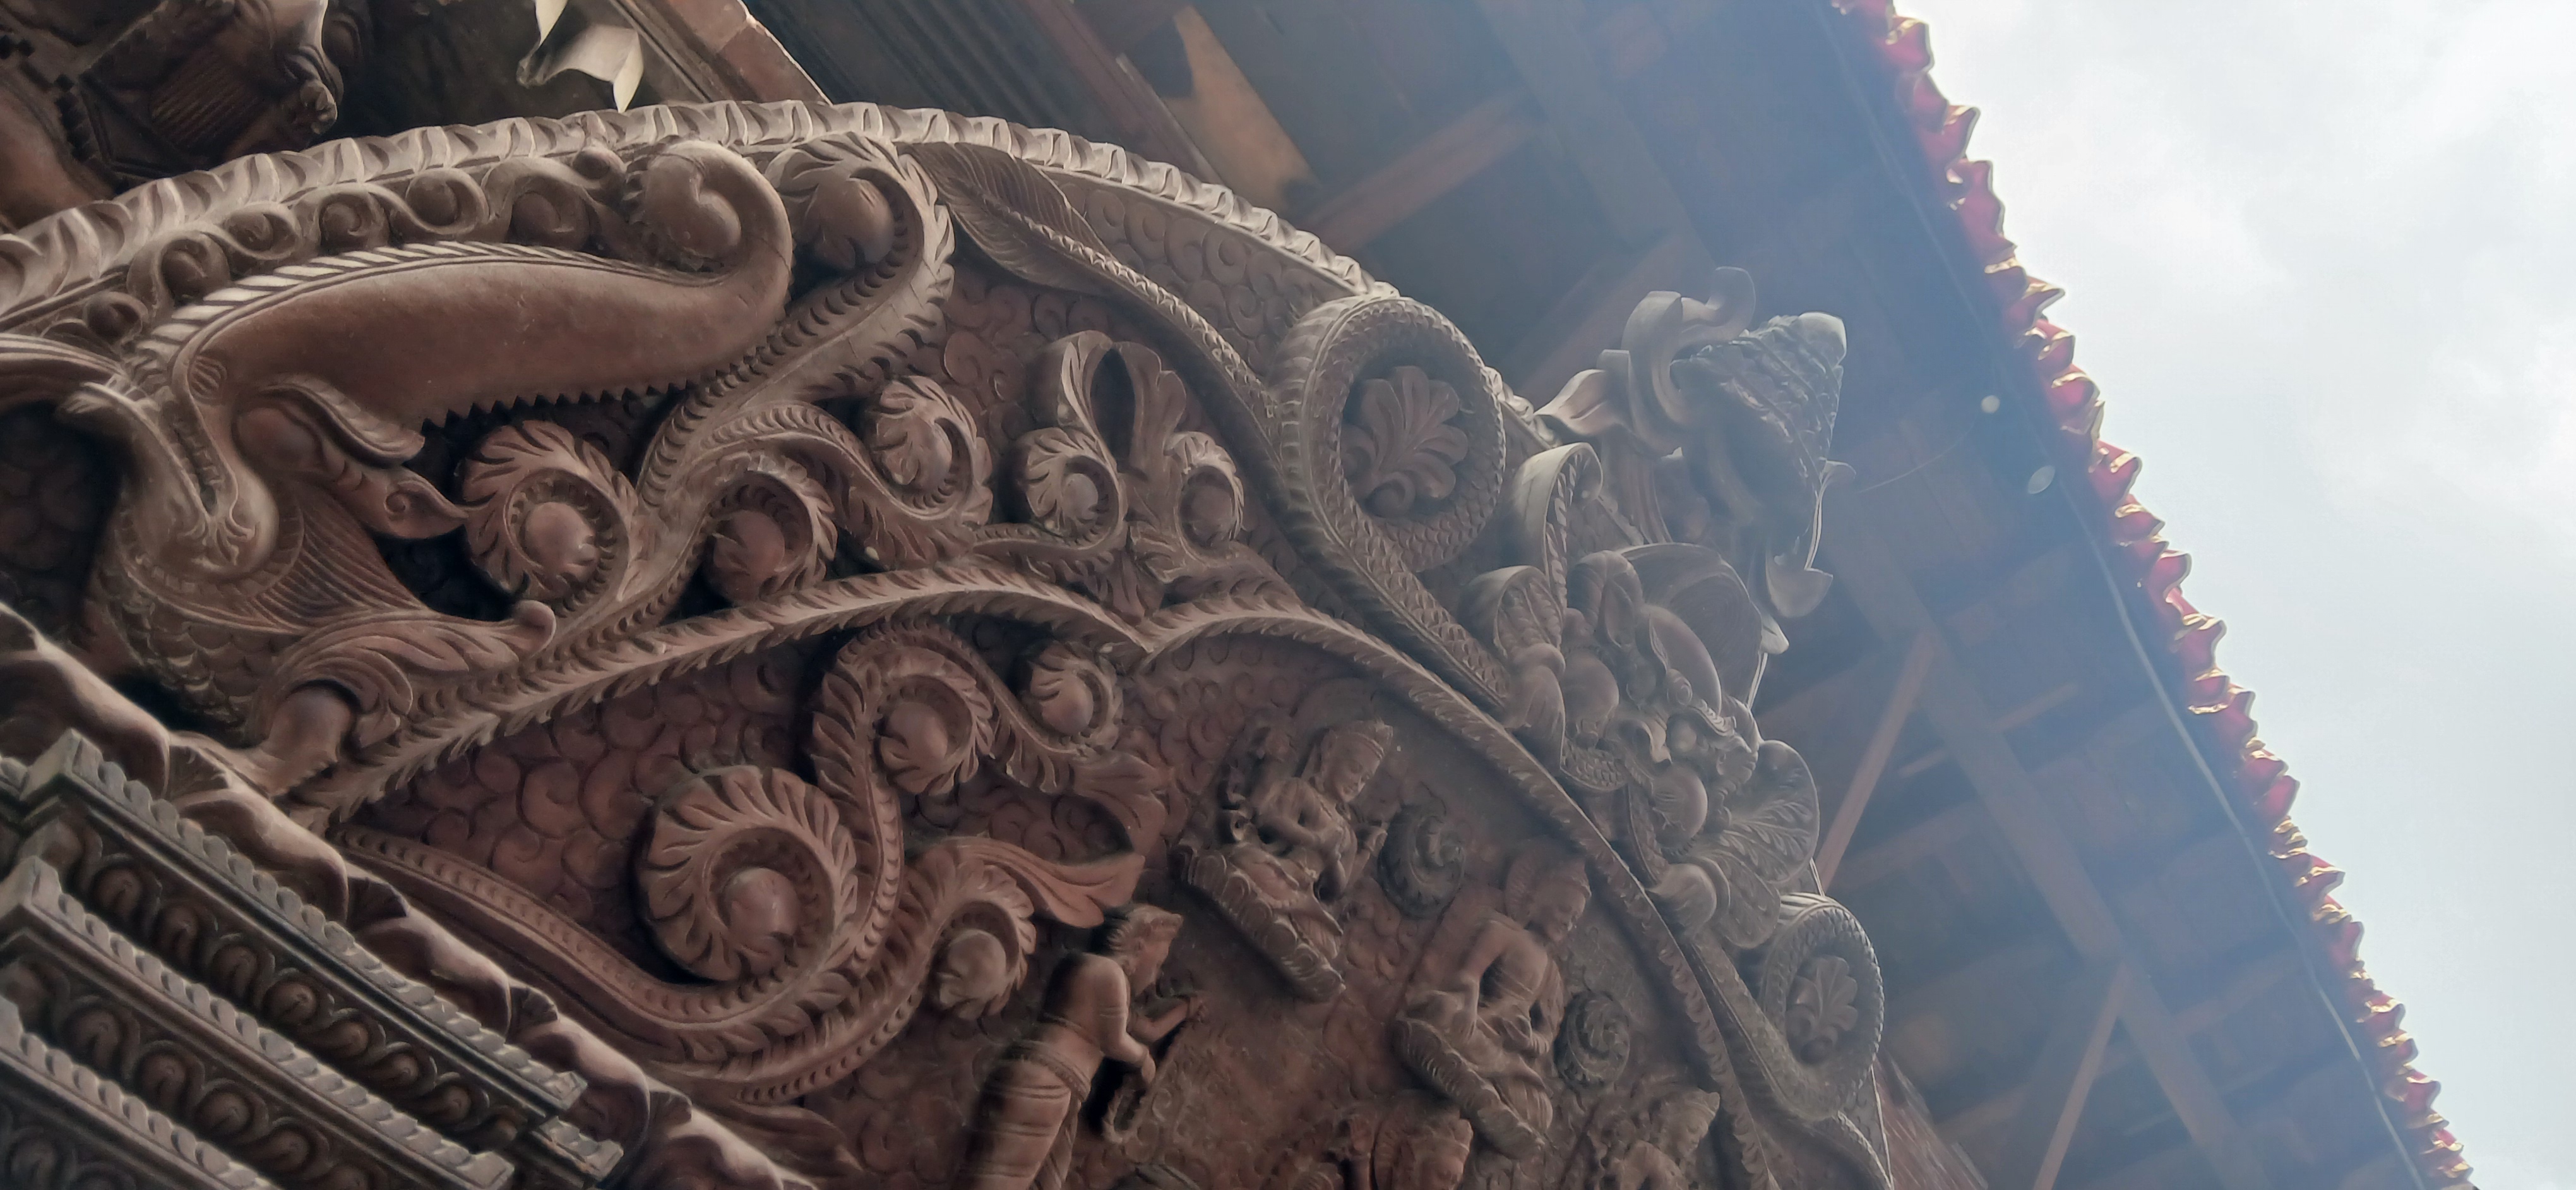
Heritage site: Sujat_Prabha_Maha_Bihar